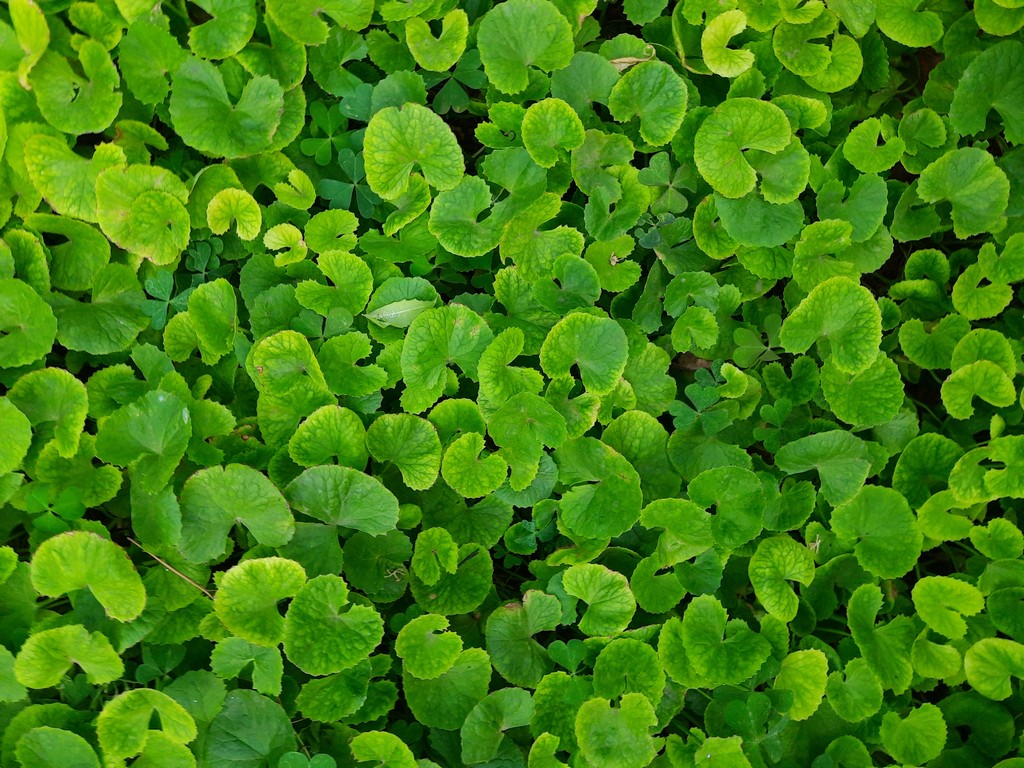
Label: Healthy